Justin Harper (basketball)

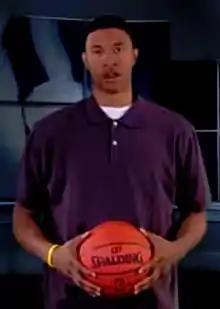
Harper in 2011

Justin Oliver Harper (born August 30, 1989) is an American professional basketball player who last played for Fighting Eagles Nagoya of the Japanese B. League. Harper played professionally in the NBA for various teams, including the Orlando Magic, Detroit Pistons, and Philadelphia 76ers. He played college basketball for the University of Richmond.